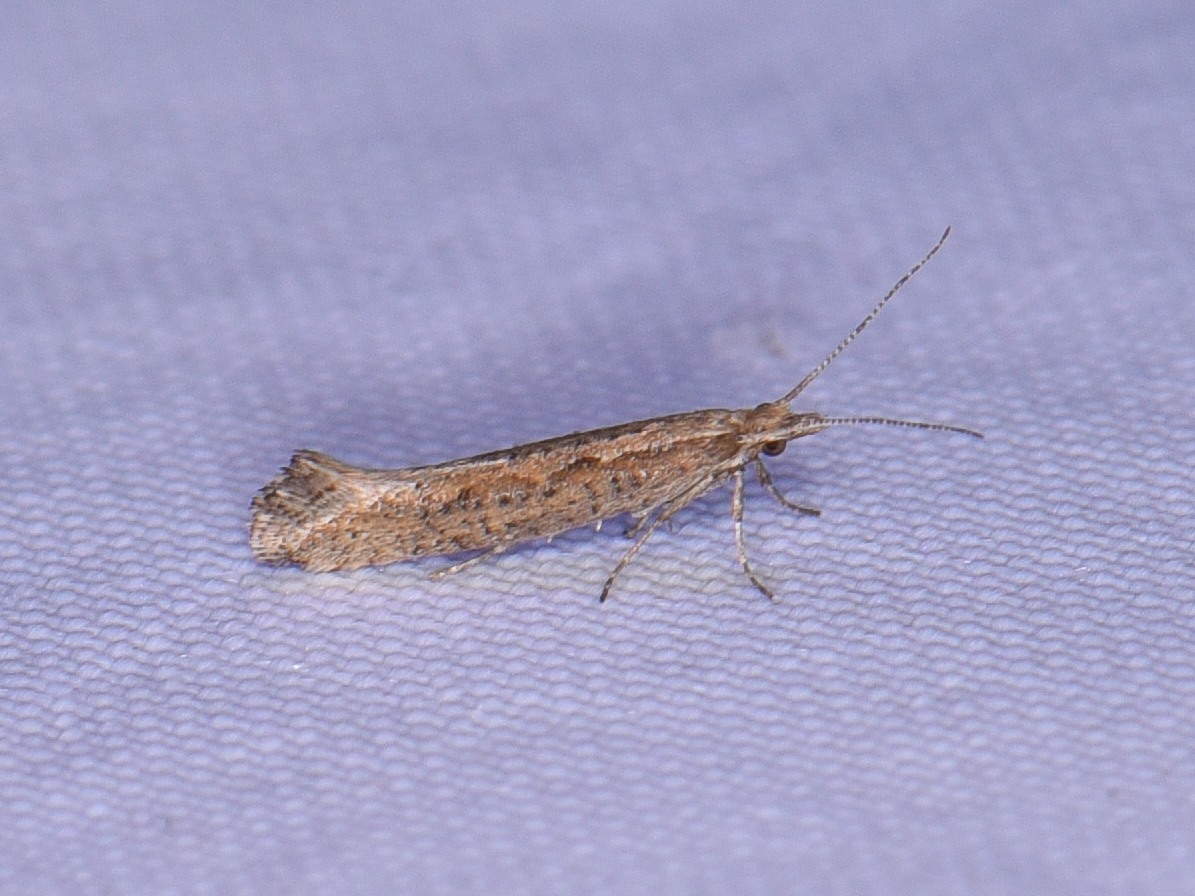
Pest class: diamondback_moth